Banknotes of the Japanese yen

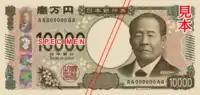
A series F 10,000 yen note, featuring the portrait of Shibusawa Eiichi

Banknotes of the Japanese yen, known in Japan as , are the banknotes of Japan, denominated in Japanese yen (¥). These are all released by a centralized bank which was established in 1882, known as the Bank of Japan. The first notes to be printed were released between 1885 and 1887 in denominations of 1 to 100 yen. Throughout their history, the denominations have ranged from 0.05 yen (aka 5 sen) to 10,000 yen. Banknotes under 1 yen were abolished in 1953, and those under 500 yen were discontinued by 1984. Higher end notes of 1000 yen and more made their appearance in the 1950s. These continue to be issued to the present in ¥1000, ¥2000, ¥5000, and ¥10,000 denominations. The formerly used notes of 1 to 500 yen from 1946 to the 1980s, while discontinued, continue to be valid. These are, however, worth more than their face value on the collector's market.